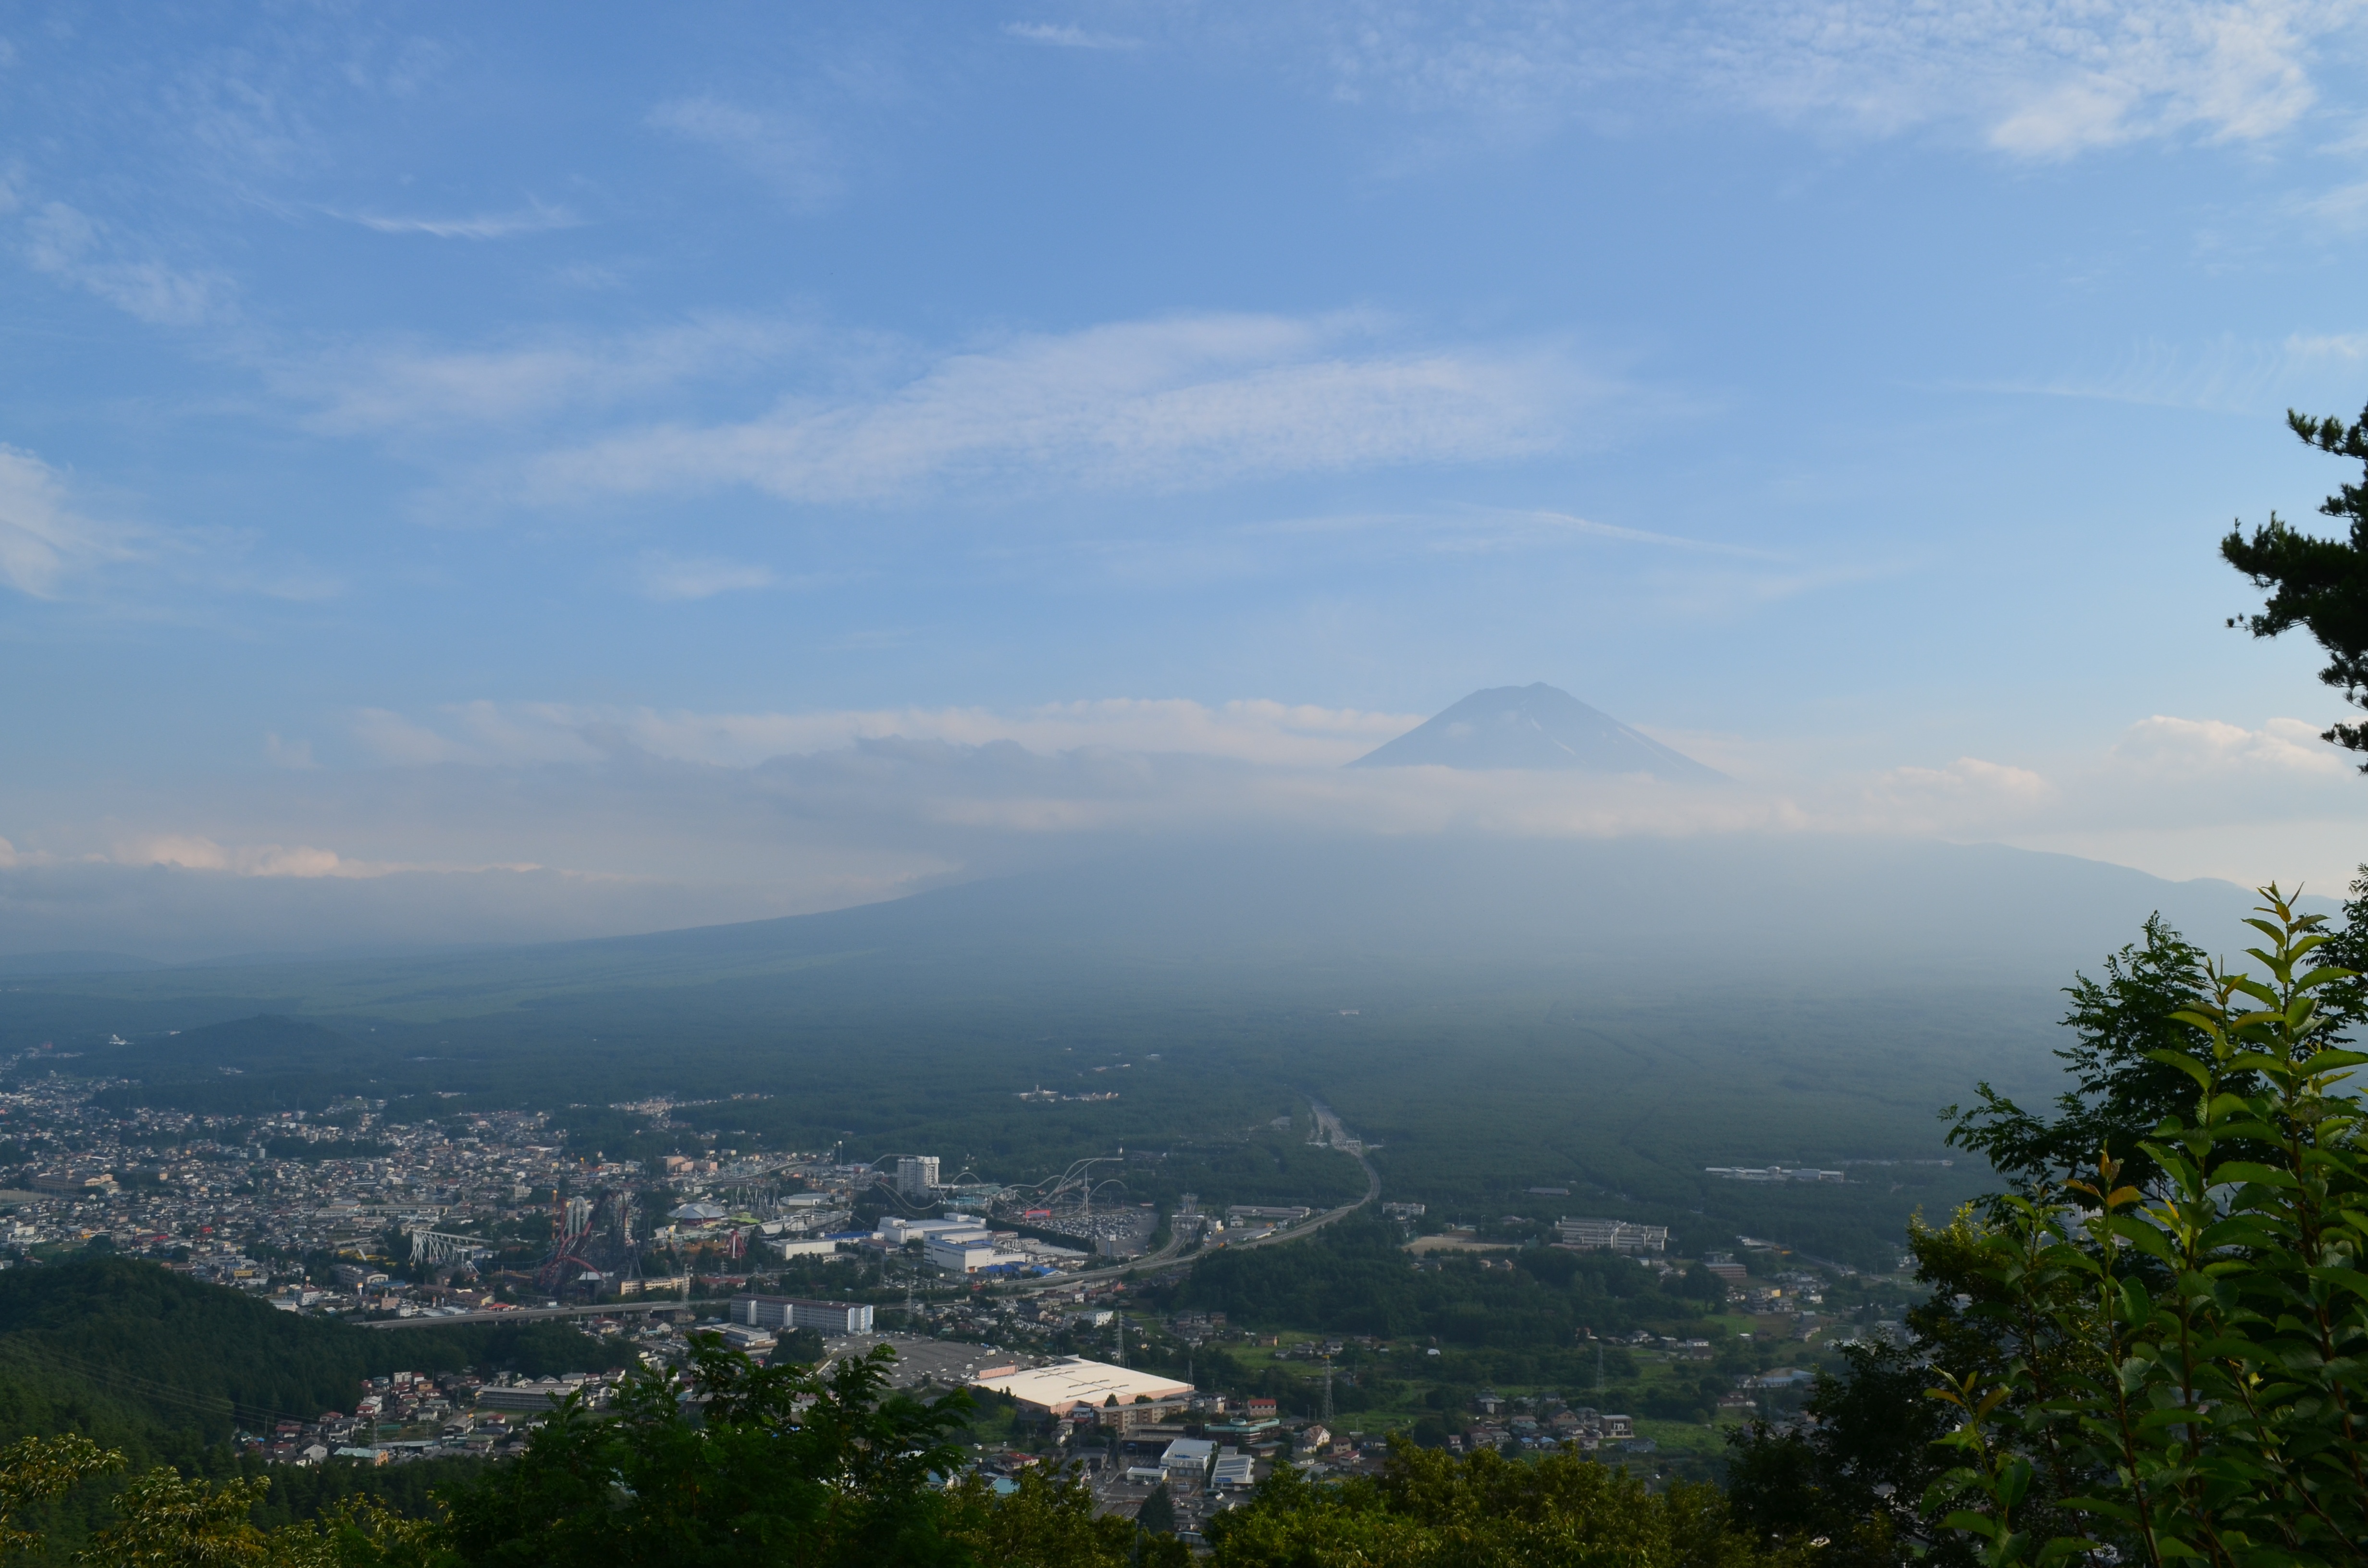
landscape, tree, nature, horizon, mountain, cloud, sky, morning, hill, valley, mountain range, ridge, mount fuji, alps, plateau, landform, geographical feature, atmospheric phenomenon, mountainous landforms, kawaguchiko, kawaguchiko traffic